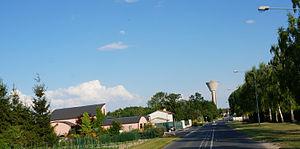
Village de Recy dans la Marne avec son château d'eau.
Recy est une commune française, située dans le département de la Marne en région Grand Est.